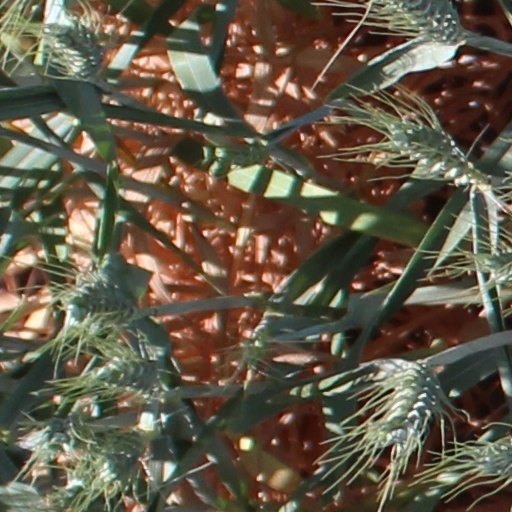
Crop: wheat